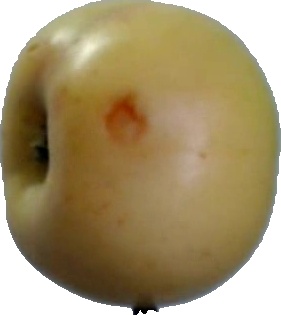
Label: apple_6